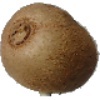
Label: kiwi